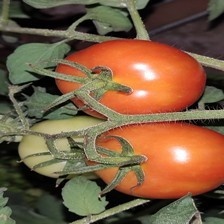
Label: tomato